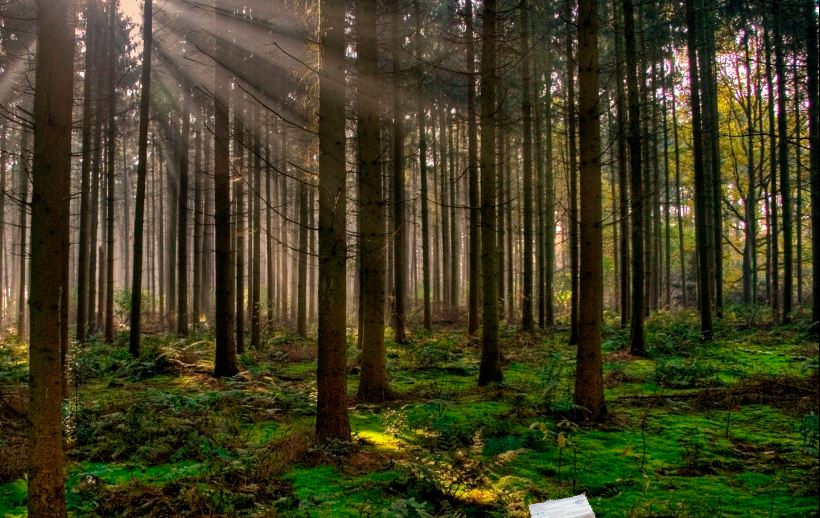
Denominación: 100